Bearmans

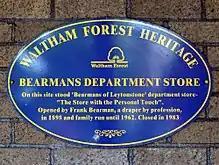
Blue plaque erected by Waltham Forest Council on 17 December 2012 at the site of Bearmans Department Store, 829-837 High Road, Leytonstone

In 1898, Frank Bearman, a 27-year-old draper, opened a shop on the north side of Leytonstone High Street on the site of a former vicarage. By 1906 the business had purchased a nearby furniture shop, and in 1910 opened an arcade to match the larger department stores in London. Between 1908 and 1921, Frank Bearman jointly owned, with J W Holdron, a store owner in Peckham, the Croydon department store Allders.